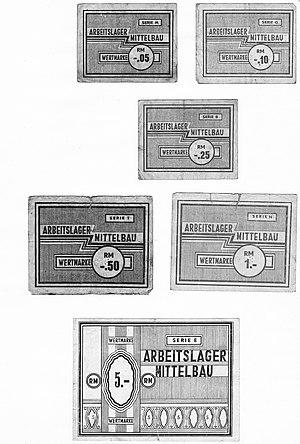
Le camp de Dora, également appelé Nordhausen-Dora, est un camp de concentration nazi créé en août 1943 comme dépendance du camp de Buchenwald et destiné à la fabrication de missiles V2. Il devient un camp de concentration autonome en octobre 1944 sous le nom de Dora-Mittelbau.